Economy of Dhanbad

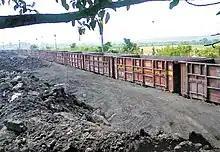
Dhanbad Coalfield

Dhanbad is rich in coal, which led to the foundation and opening of many coal companies in Dhanbad such as Central Coalfields and Bharat Coking Coal. Bharat Coking Coal's headquarters is in Dhanbad. In Dhanbad, there are 112 mines. All industry activity can be found all over the city of Dhanbad.